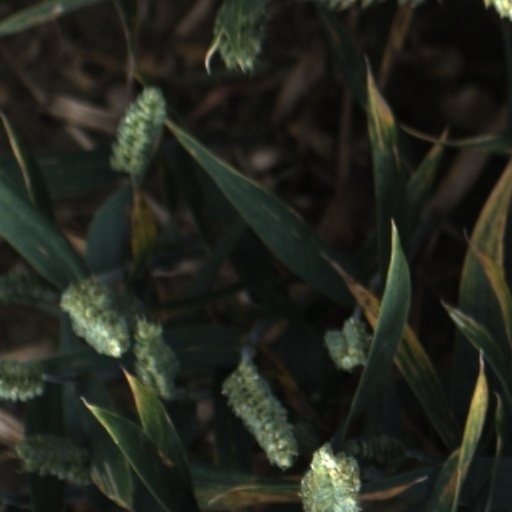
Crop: wheat